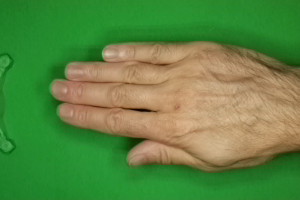
Label: paper